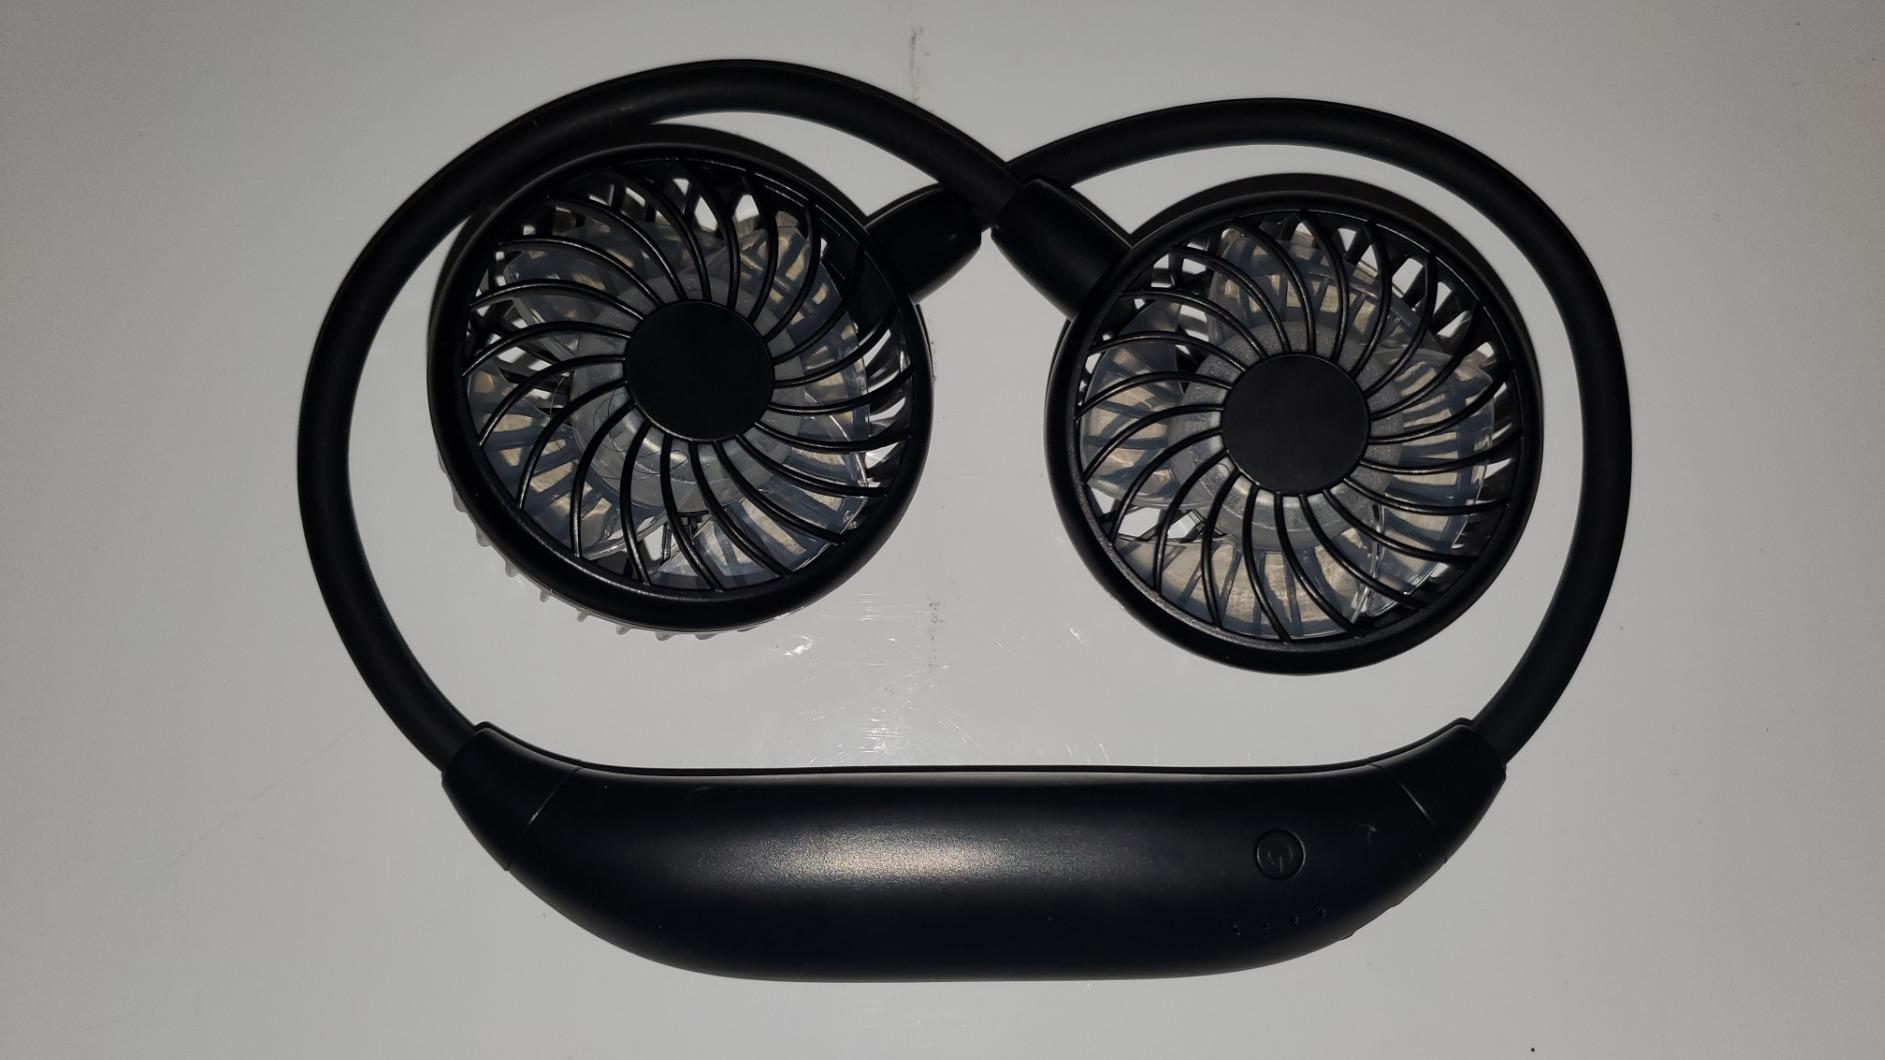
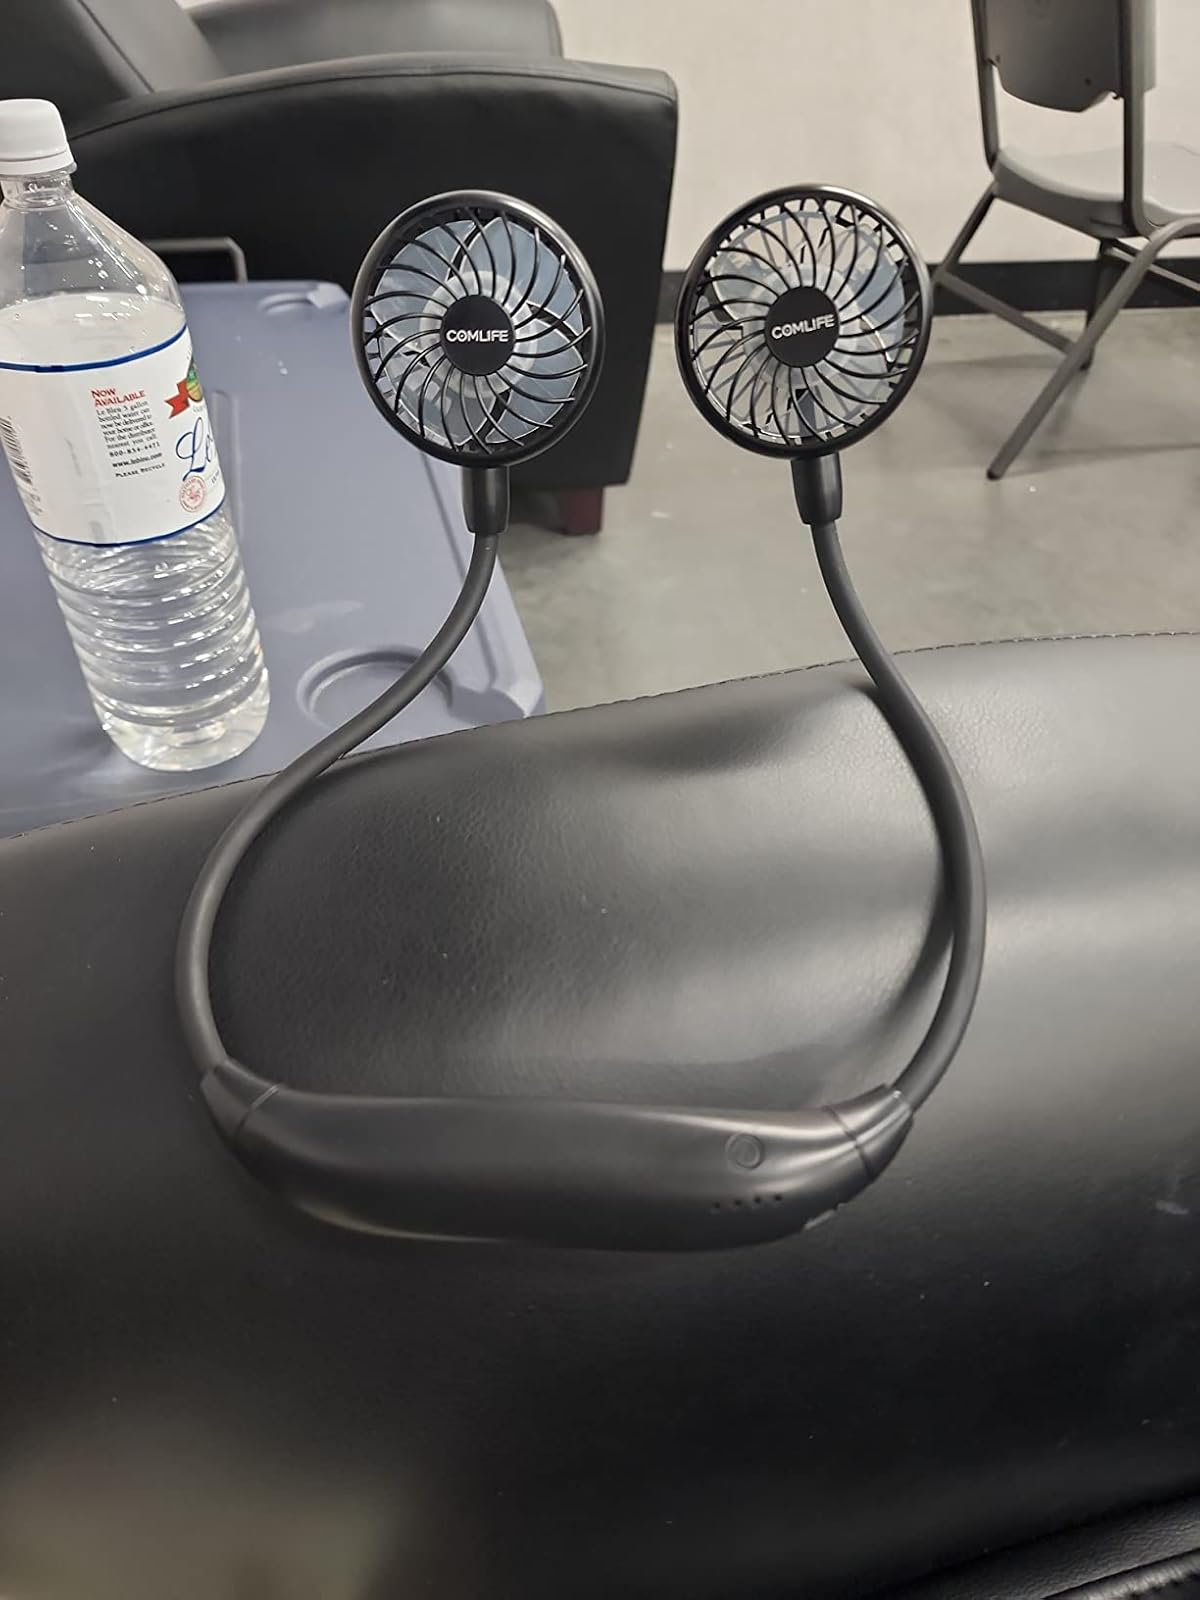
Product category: fan
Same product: yes